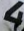
Number: 4